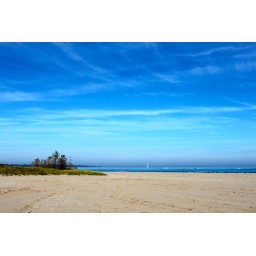
blue skies over lake michigan